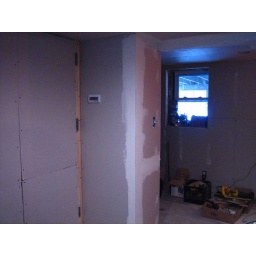
window in bed area